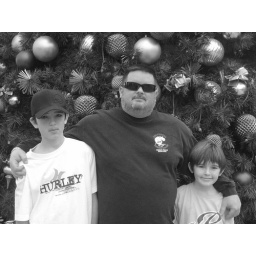
Scott and his boys by a big Christmas tree in black and white